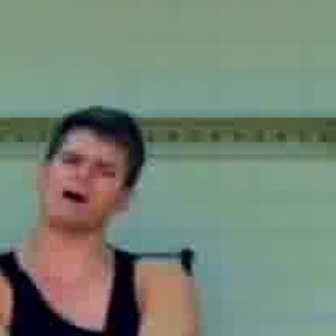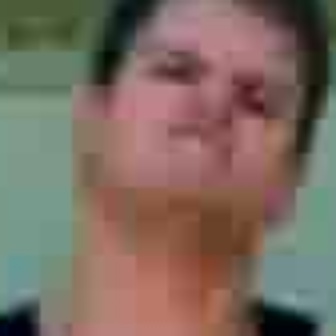
  Please identify the target specified by the bounding box [40,143,124,227] in the first image and locate it in the second image. Return the coordinates in [x_min,y_min,x_max,y_max] format.
Answer: [96,12,296,212]